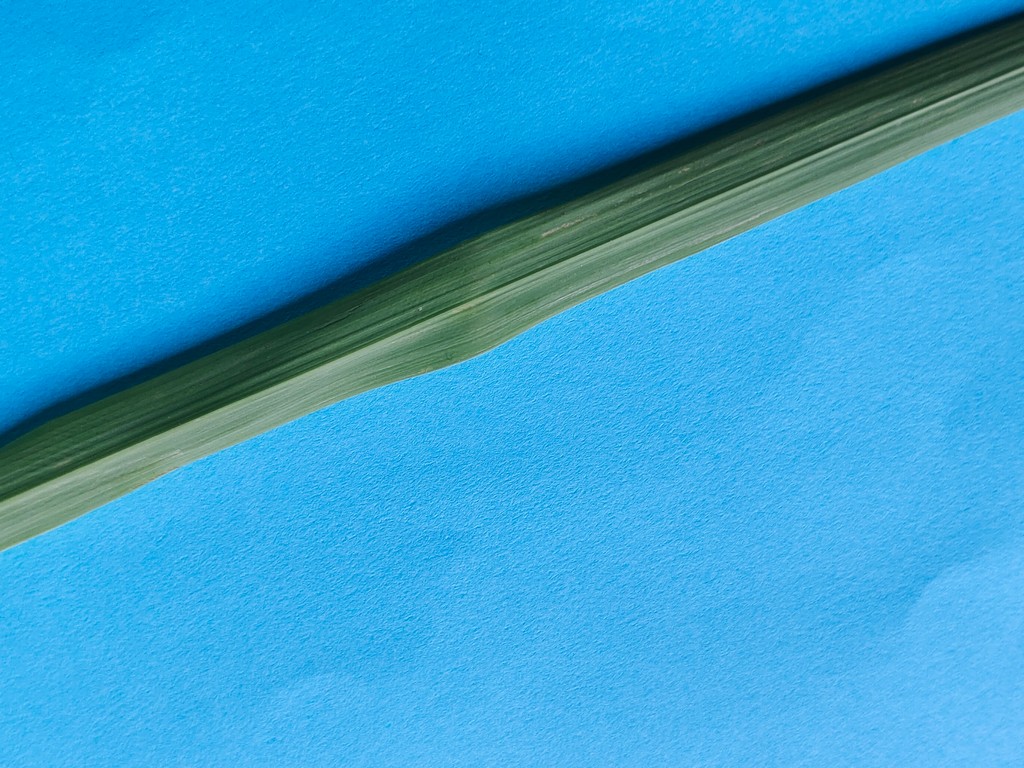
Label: Healthy